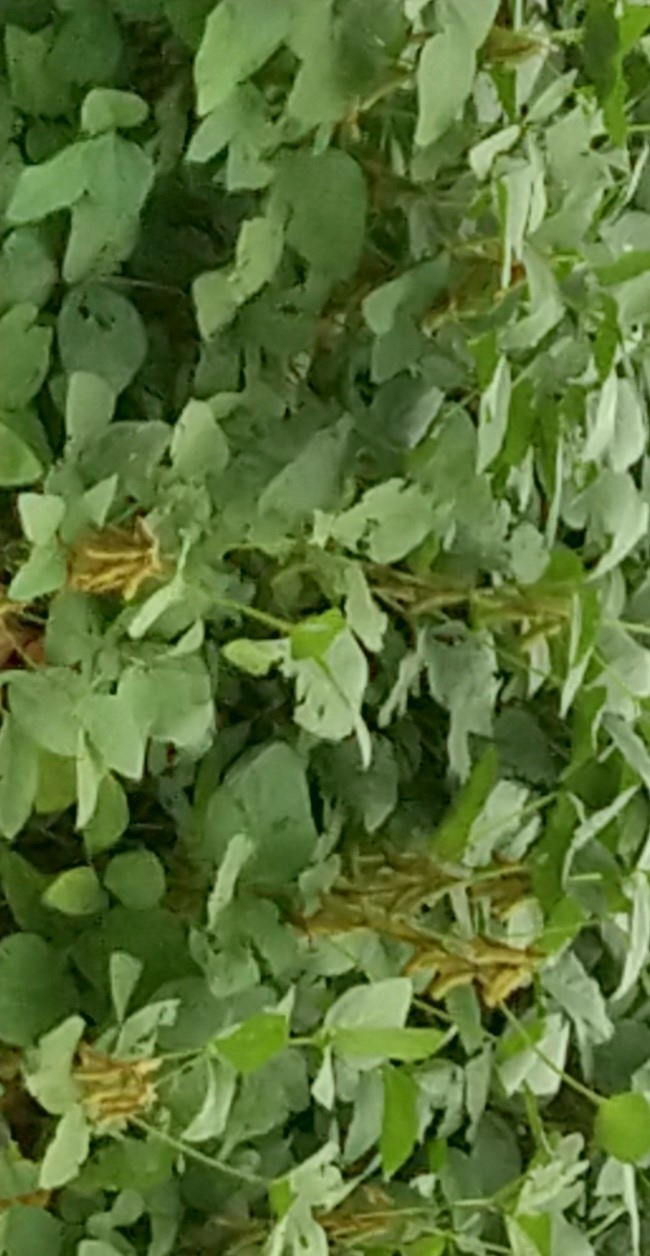
Label: Disease